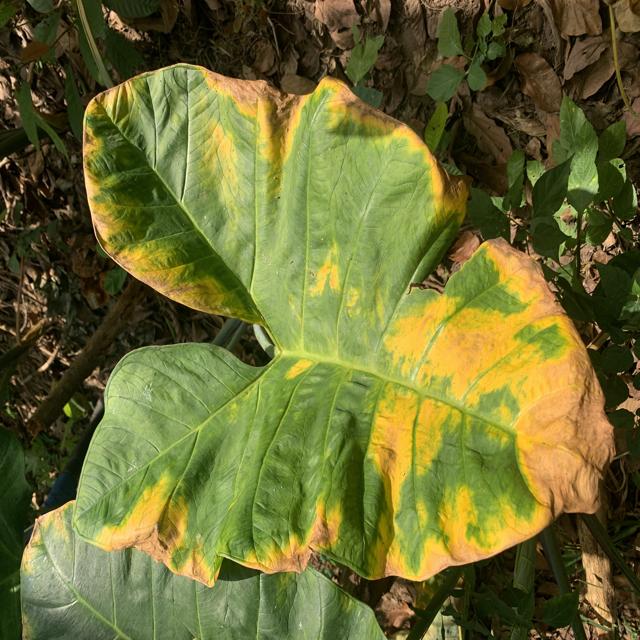
Label: Early_Blight